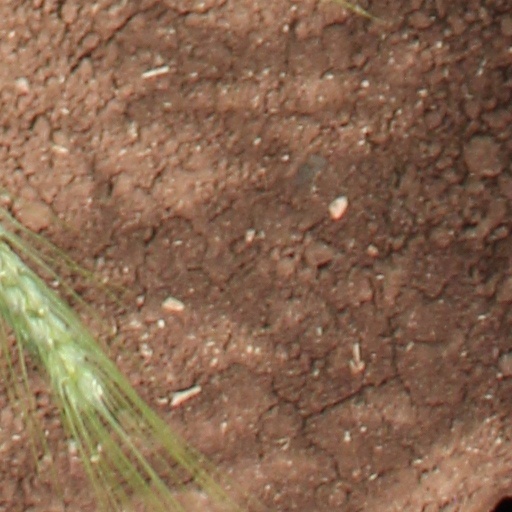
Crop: wheat